Leslie Butterscotch

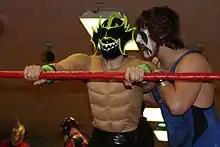
The Sea Donsters (Hydra, left, and Tim Donst, right) in 2008

On April 20, 2008, Hydra lost to Chuck Taylor. For one night only, The Temple and Sea Donsters briefly merged to defeat The Colony and Pantera on 17 May. Now a technico, The Sea Donsters made their tag team debut defeating Player Uno and Stupified the next day. On May 23, the Donsters were victorious against Grudyin and Tucor. The next day they defeated Los Ice Creams. The Sea Donsters teamed with UltraMantis Black to defeat Gran Akuma, Icarus and Chuck Taylor during the first night of the sixth addition of CHIKARA's Young Lion's Cup. Tim Donst then finally faced Black and was successful in his endeavours. On August 9, 2008 at CHIKARA's All that Glitters event, The Sea Donsters teamed in the main event (marking Hydra's first CHIKARA main event) in a losing effort when they challenged Incoherence for their Campenatos de Parejas (Tag team Championships) when the Temple interfered.